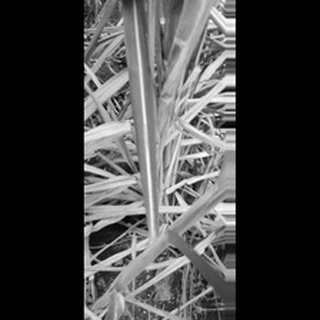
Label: sugarcane_red_rot